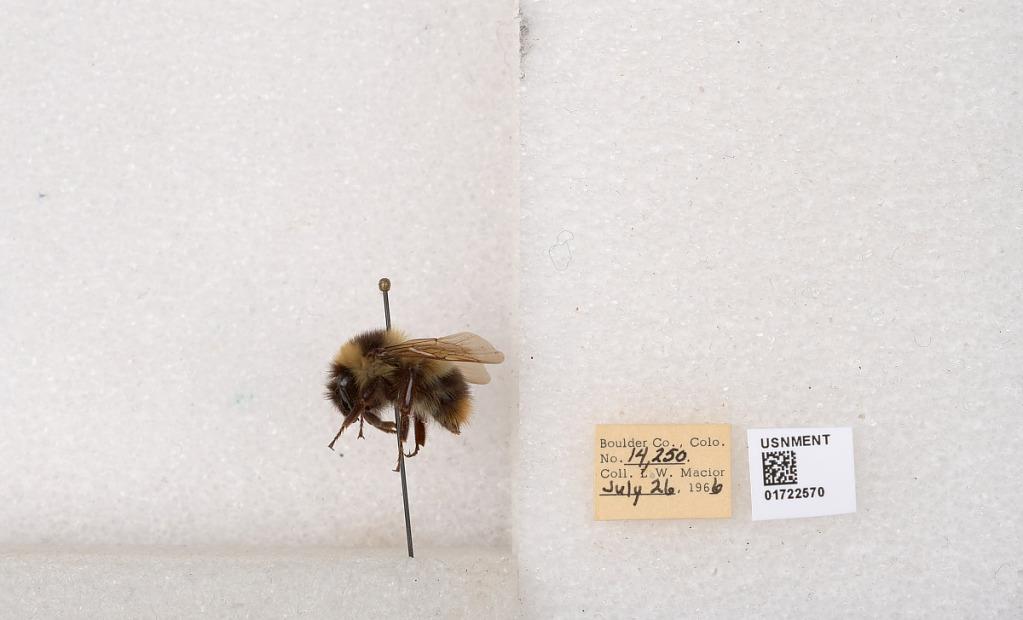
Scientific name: Bombus kirbyellus
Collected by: L. Macior
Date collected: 1966-7-26
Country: United States
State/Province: Colorado
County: Boulder
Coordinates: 40.0925, -105.358